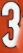
Number: 3